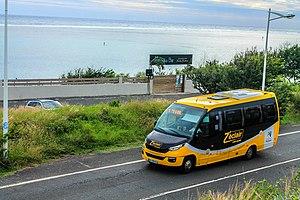
INDCAR Wing de Charles Express sur la T
Car jaune est le réseau d'autocars interurbain actif sur l'île de La Réunion, département d'outre-mer français dans le Sud-Ouest de l'océan Indien. Les véhicules utilisés sur ses dix-sept lignes sont de couleur jaune, d'où le nom commercial d'exploitation.